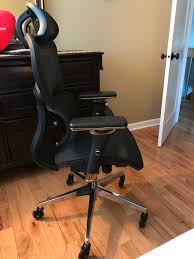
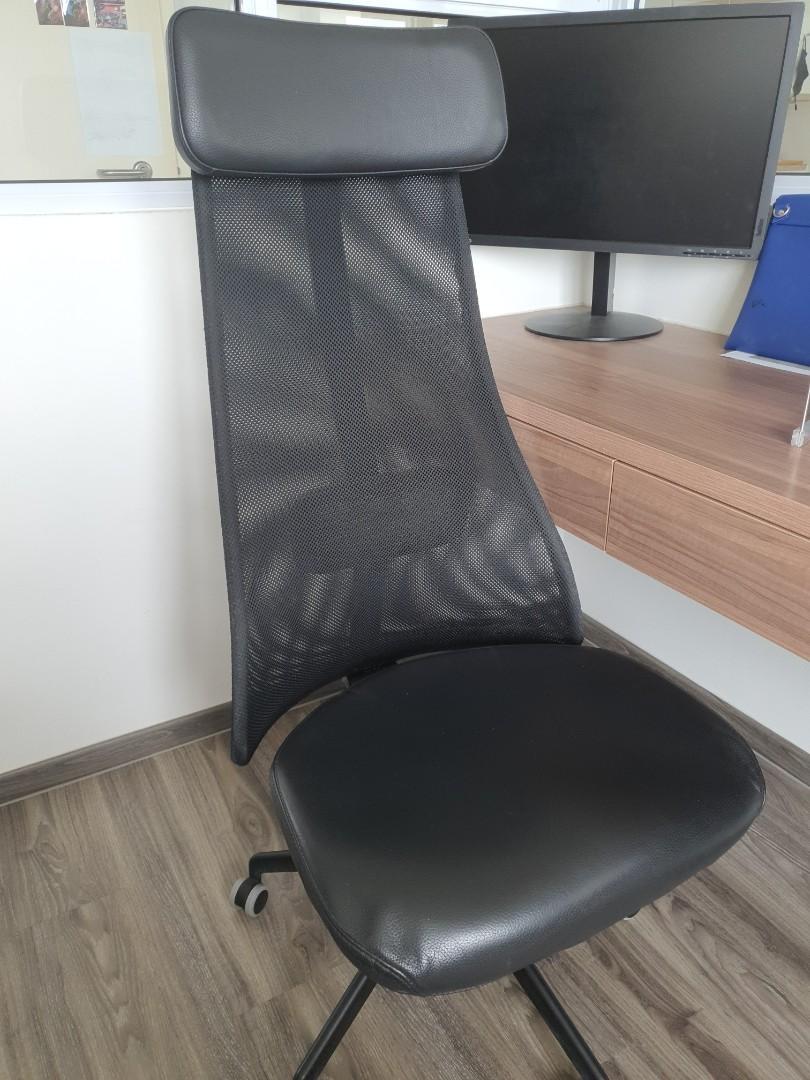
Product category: items_chair
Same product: no